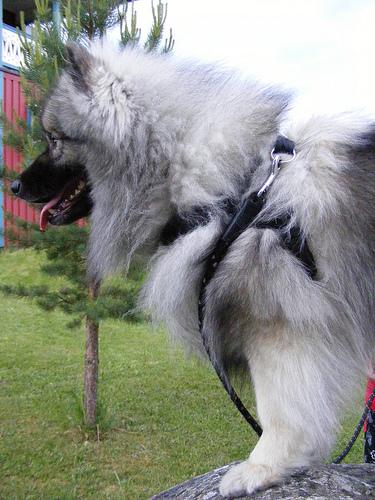
Breed: keeshond